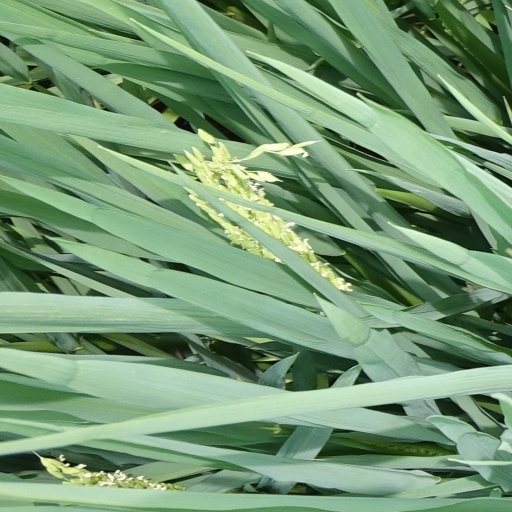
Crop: rice